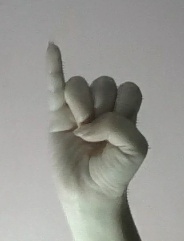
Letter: meem